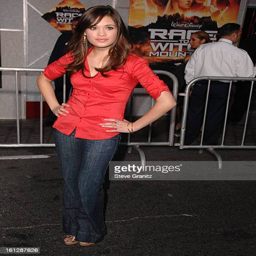
person arrives at the premiere